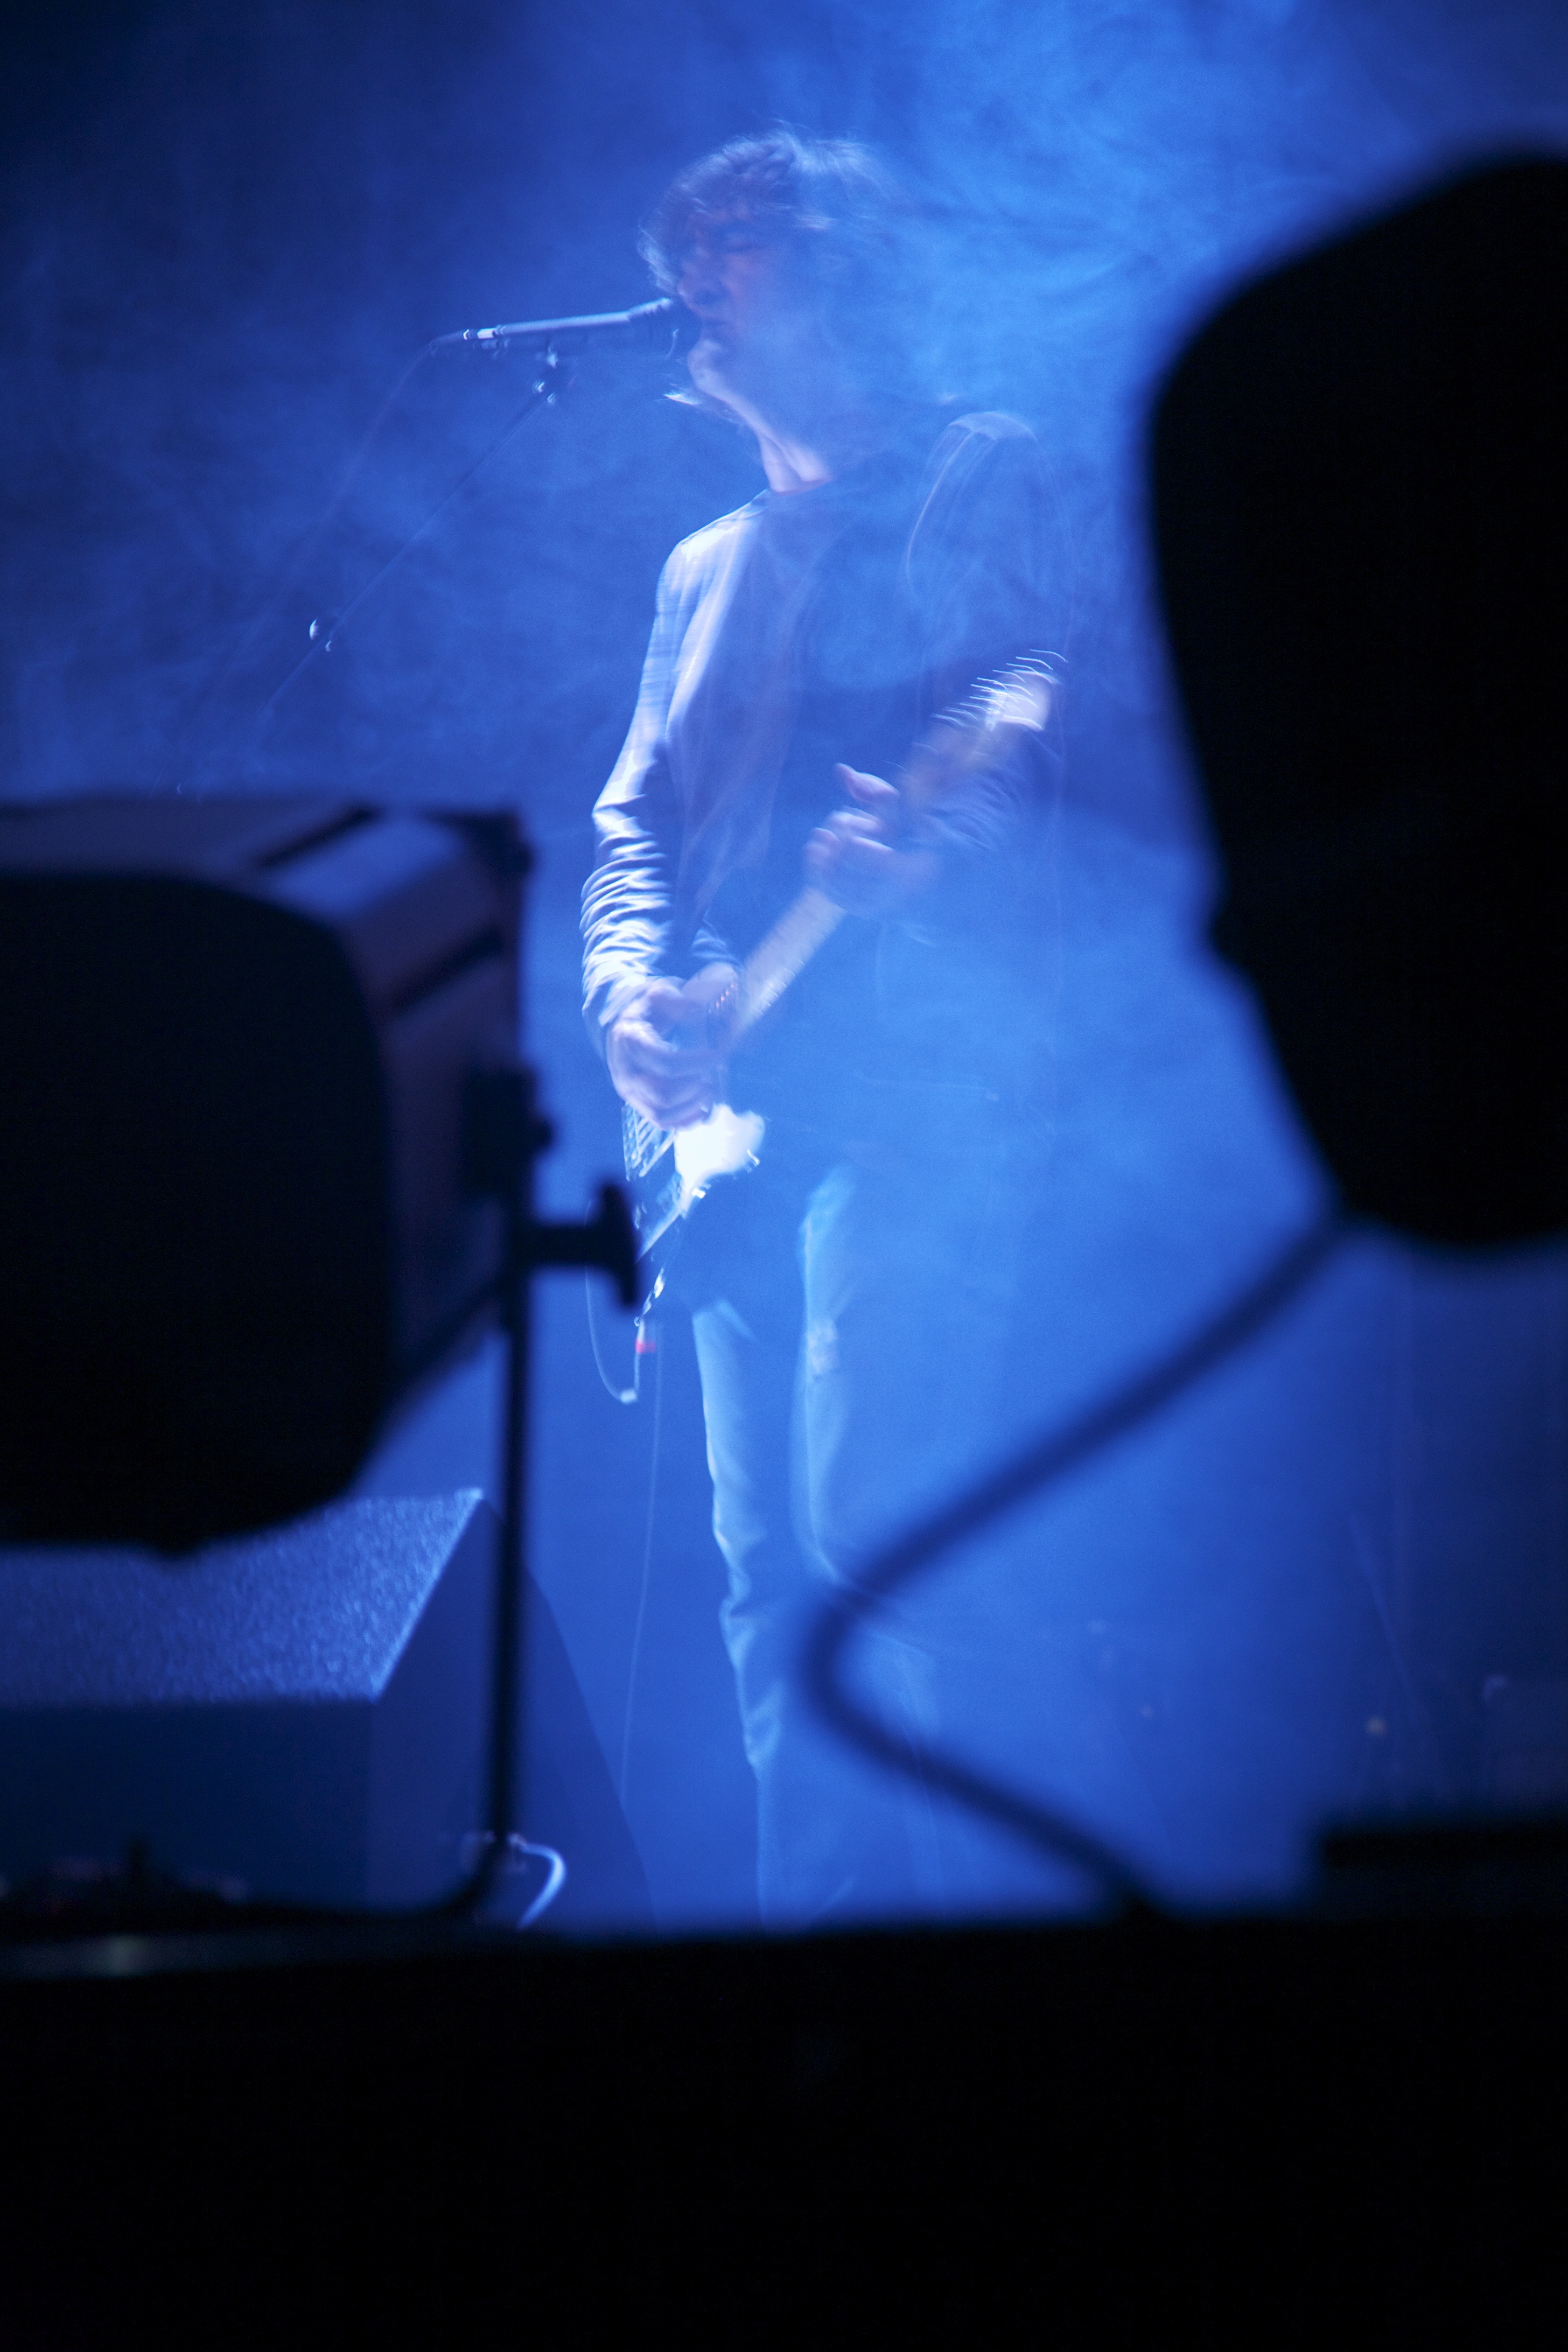
light, concert, darkness, blue, performance art, stage, performance, raw, entertainment, murat, jeanlouismurat, villierssurmarne, festivaldemarne, fredjimenez, stephanereynaud, brunoclavaizolle, performing arts, rock concert, atmosphere of earth